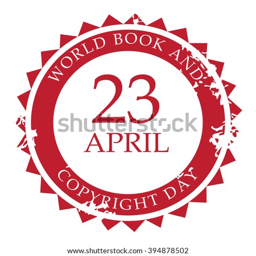
vector illustration of a stamp for holiday .